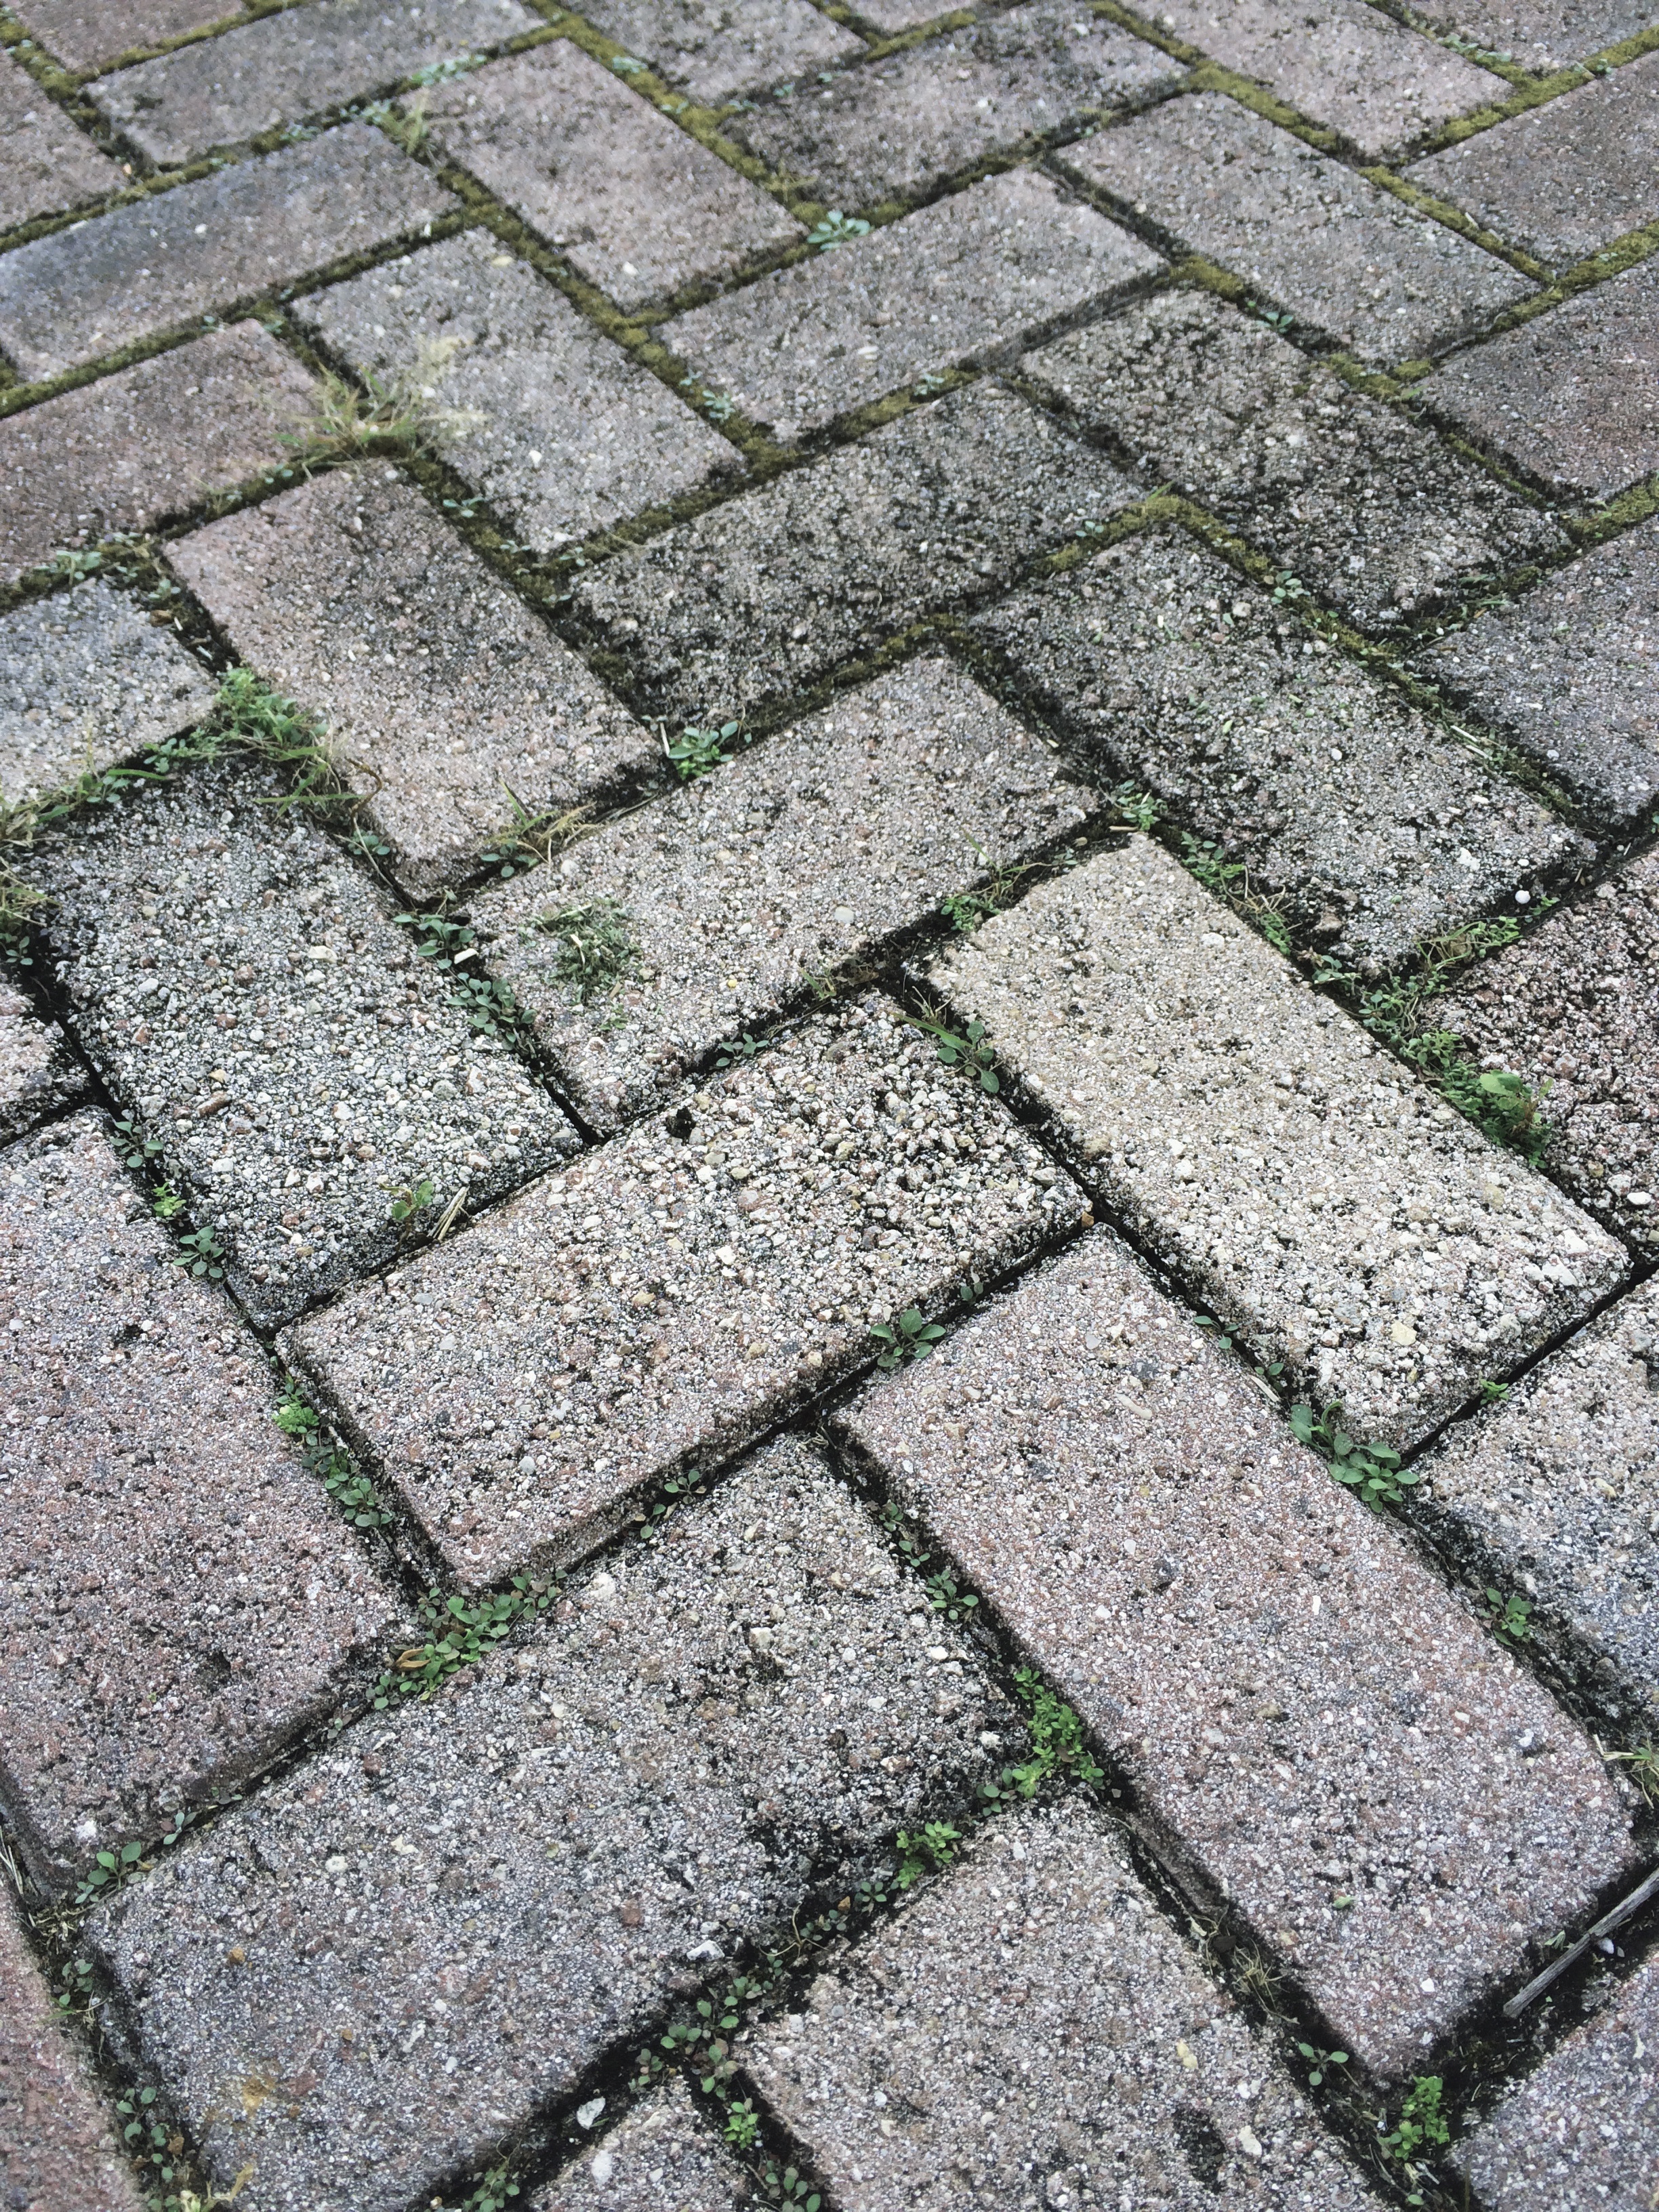
grass, lawn, sidewalk, floor, cobblestone, wall, asphalt, walkway, pattern, soil, stone wall, brick, lane, material, driveway, flooring, road surface, residential area, paver, outdoor structure